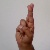
The image shows a hand gesture representing the letter 'R' in Indian Sign Language.